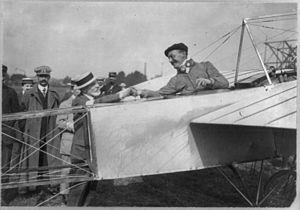
Alfred Leblanc, né le 13 avril 1869 dans le 16ᵉ arrondissement de Paris et mort le 22 novembre 1921 dans le 7ᵉ arrondissement de Paris, est un pionnier français de l'aviation, ingénieur aéronautique, titulaire du brevet de pilote nᵒ 17, le 16 décembre 1909, qui a notamment occupé les fonctions de chef pilote à l’école d’aviation Blériot, avant de prendre la direction de la firme, et de président de la chambre syndicale des industries aéronautiques.
Le Circuit de l'Est est une course aéronautique par étapes organisées par le journal Le Matin, qui s'est déroulé en août 1910.